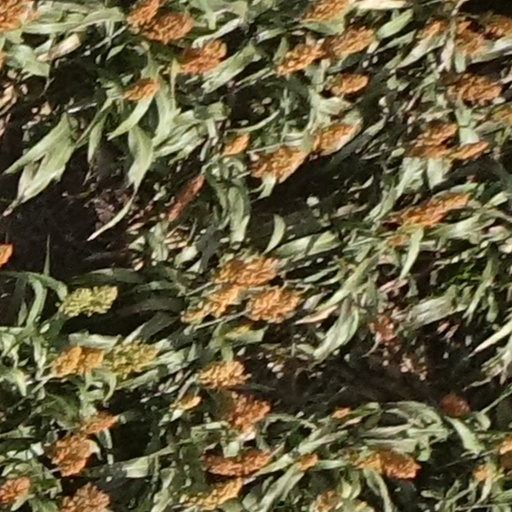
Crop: sorghum